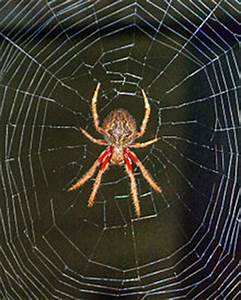
Label: ragno